Port-au-Prince Arrondissement

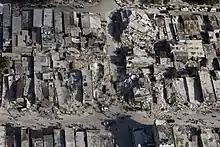
Downtown Port-au-Prince after the 12 January 2010 earthquake

On 12 January 2010, a magnitude 7.0 earthquake struck in the arrondissement, the largest in Haiti in two centuries. The city of Port-au-Prince suffered much damage, and estimates of upwards of 50,000 deaths, with many facilities destroyed. In Pétion-Ville, the earthquake collapsed a hospital in the city. In Carrefour, half of the buildings were destroyed in the worst-affected areas. Roughly half the structures were destroyed in Gressier.